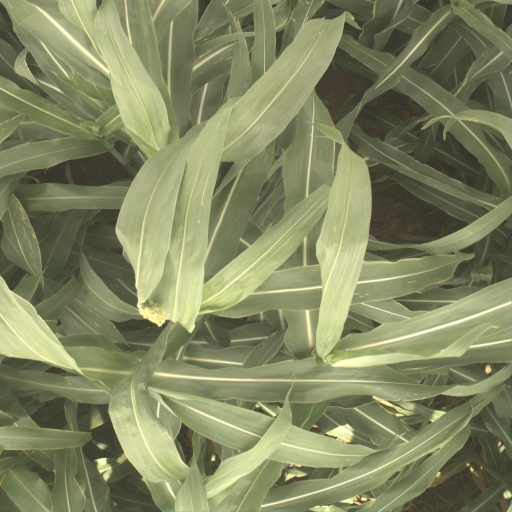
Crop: sorghum